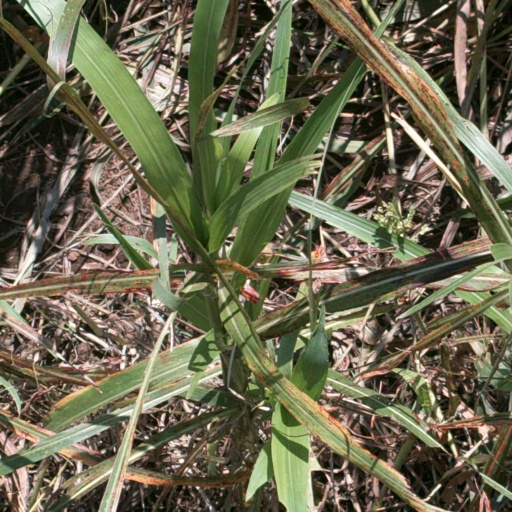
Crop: sorghum